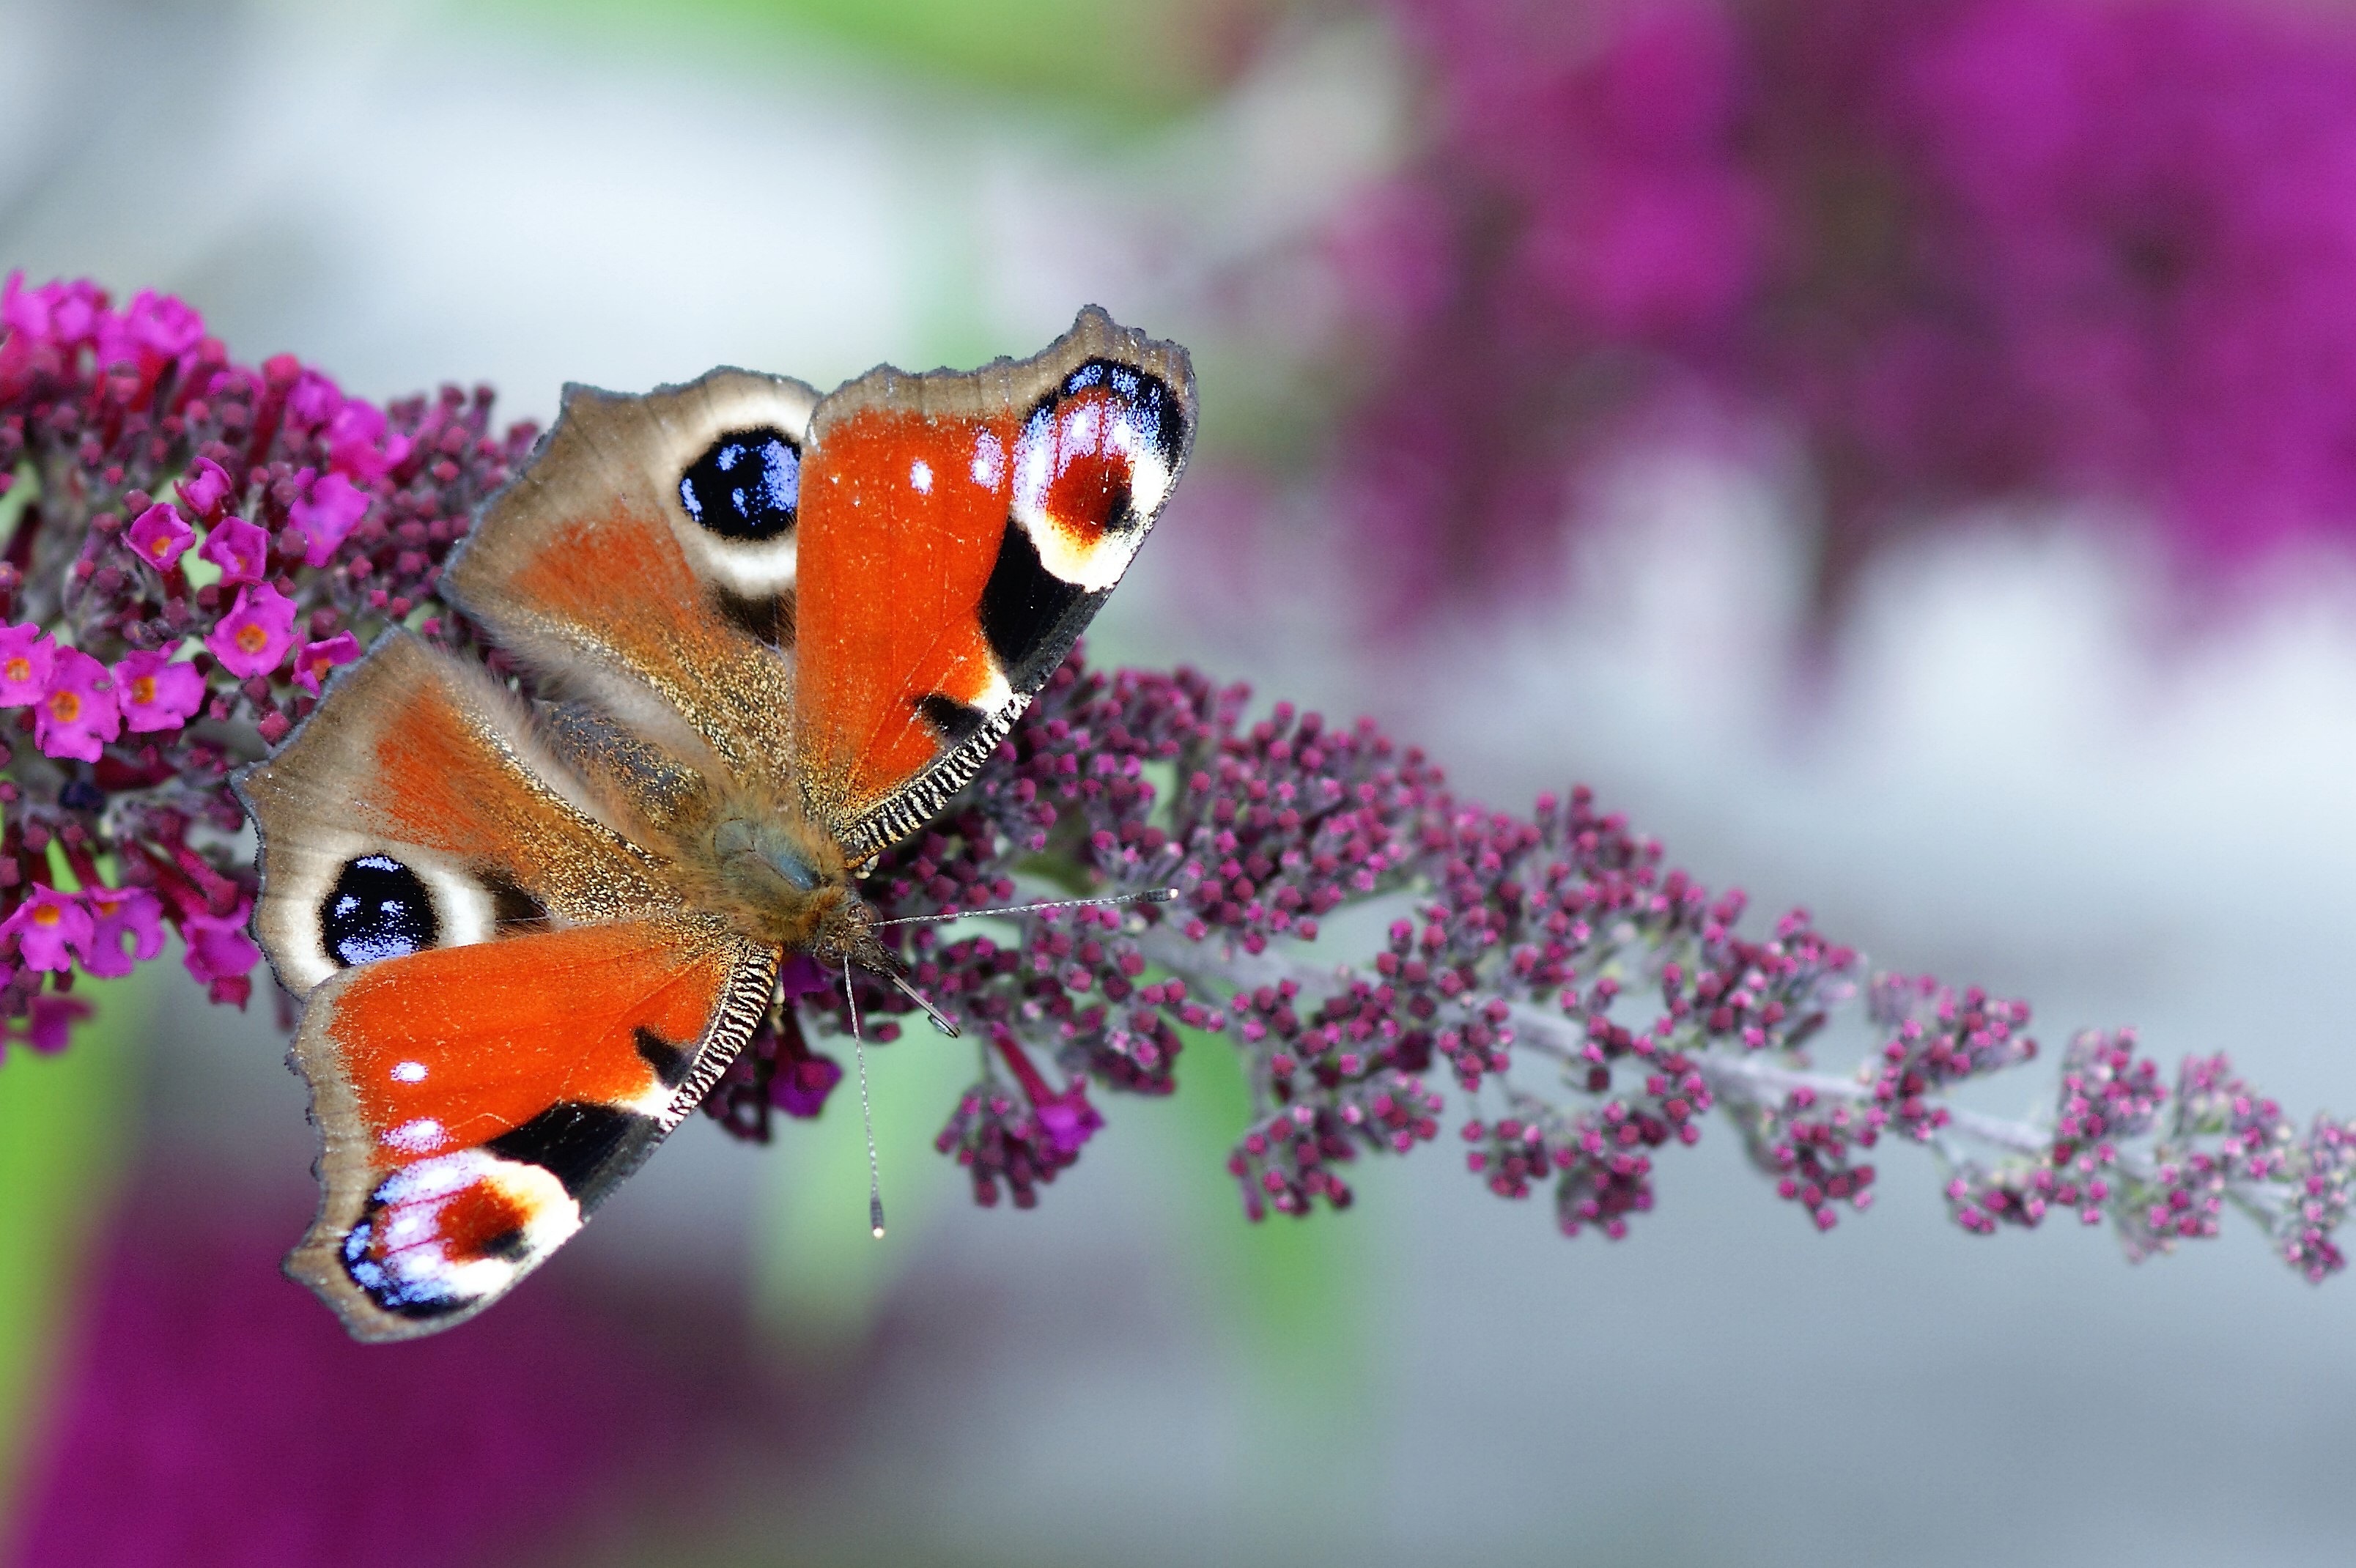
nature, photography, flower, purple, summer, color, insect, butterfly, colorful, pink, close, fauna, invertebrate, close up, lilac, macro photography, peacock butterfly, summer lilac, moths and butterflies